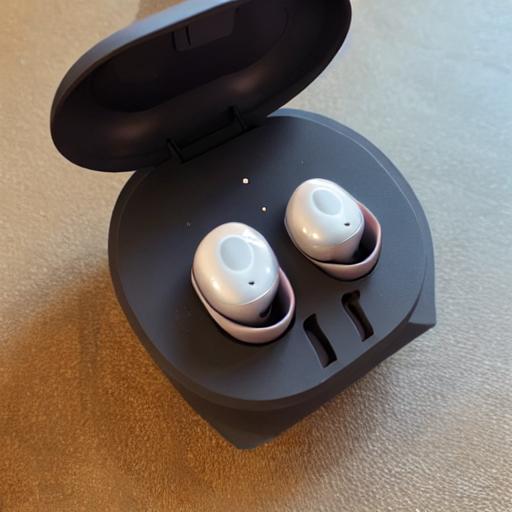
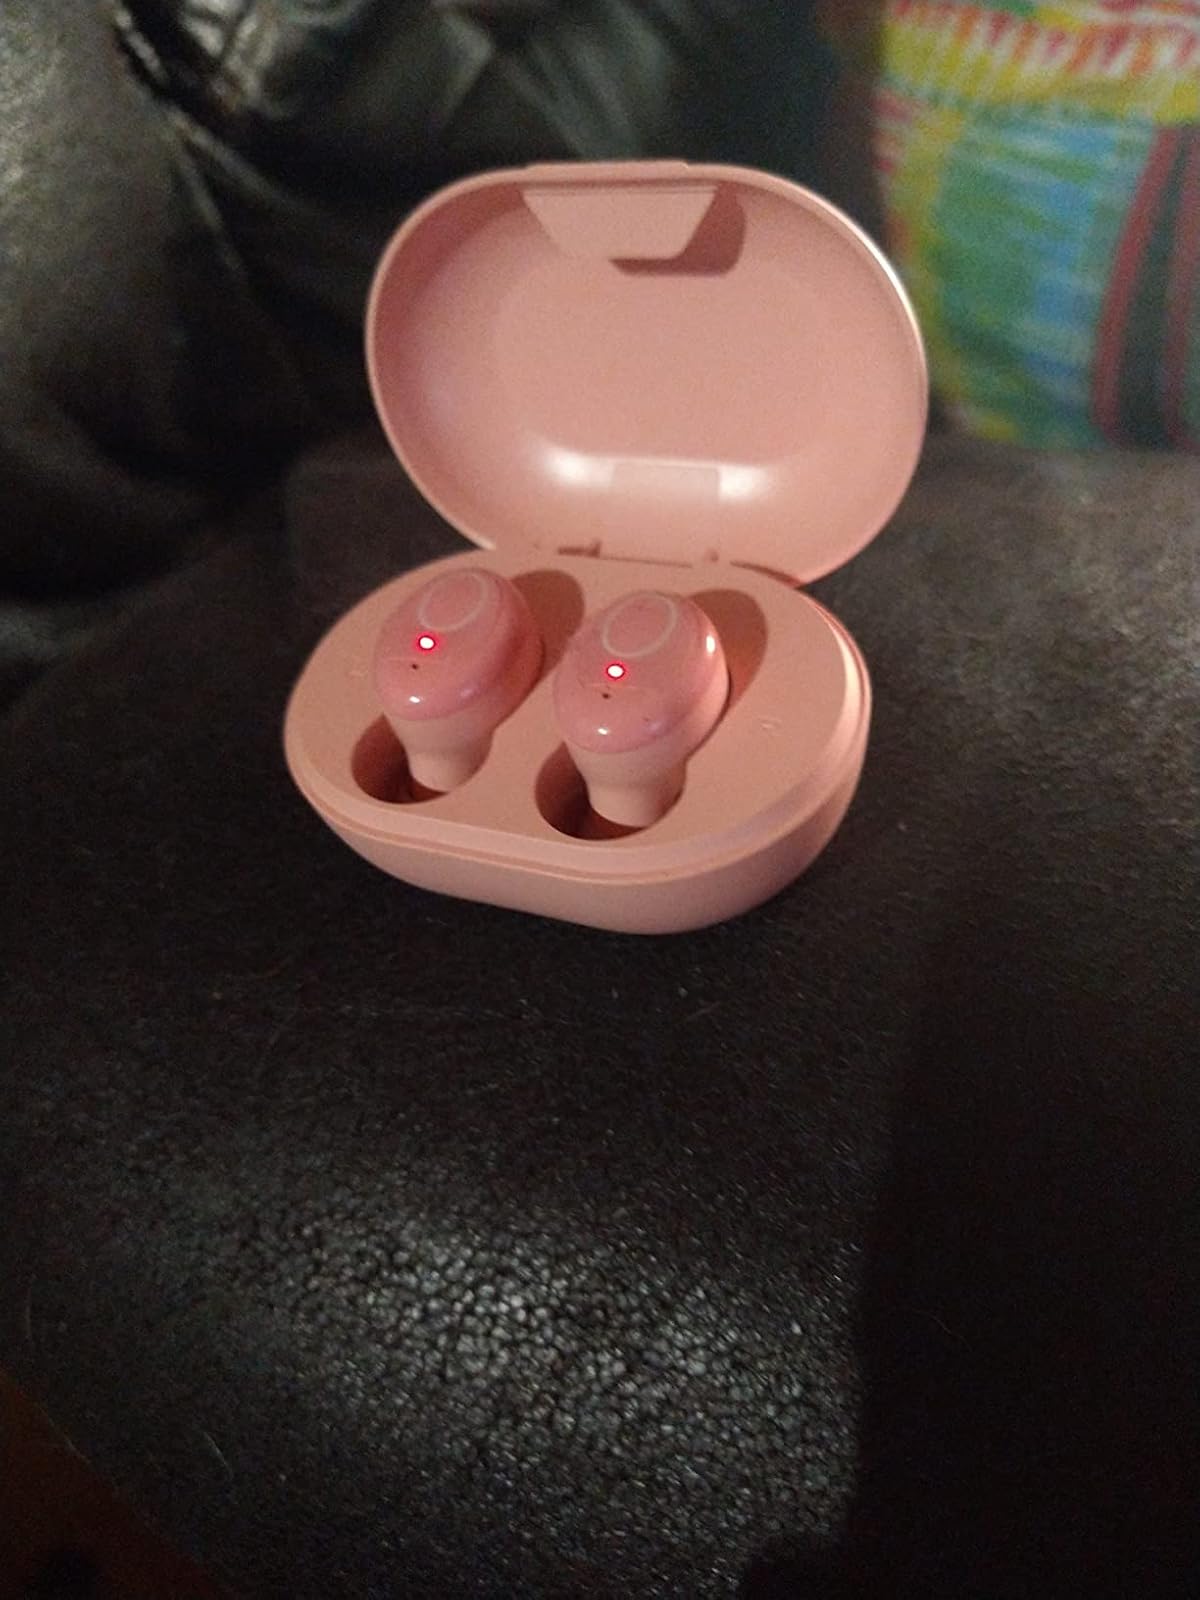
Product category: earbuds
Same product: no